Describe the emotion expressed in this image:  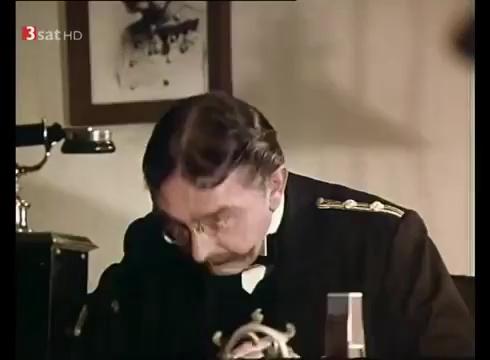
This person displays Pain, valence and arousal with low intensity.